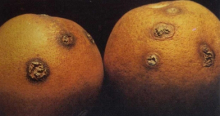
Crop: unknown
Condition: citrus_citrus_canker